Space Trader

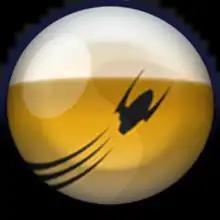

Space Trader is a video game by the Canadian developer HermitWorks Entertainment, for Microsoft Windows and Mac OS X released on July 25, 2007. After the game was open-sourced in 2008, an iOS version followed in 2009.